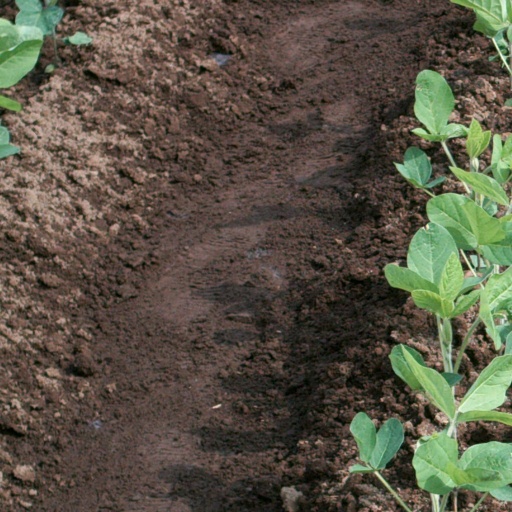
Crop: soybean